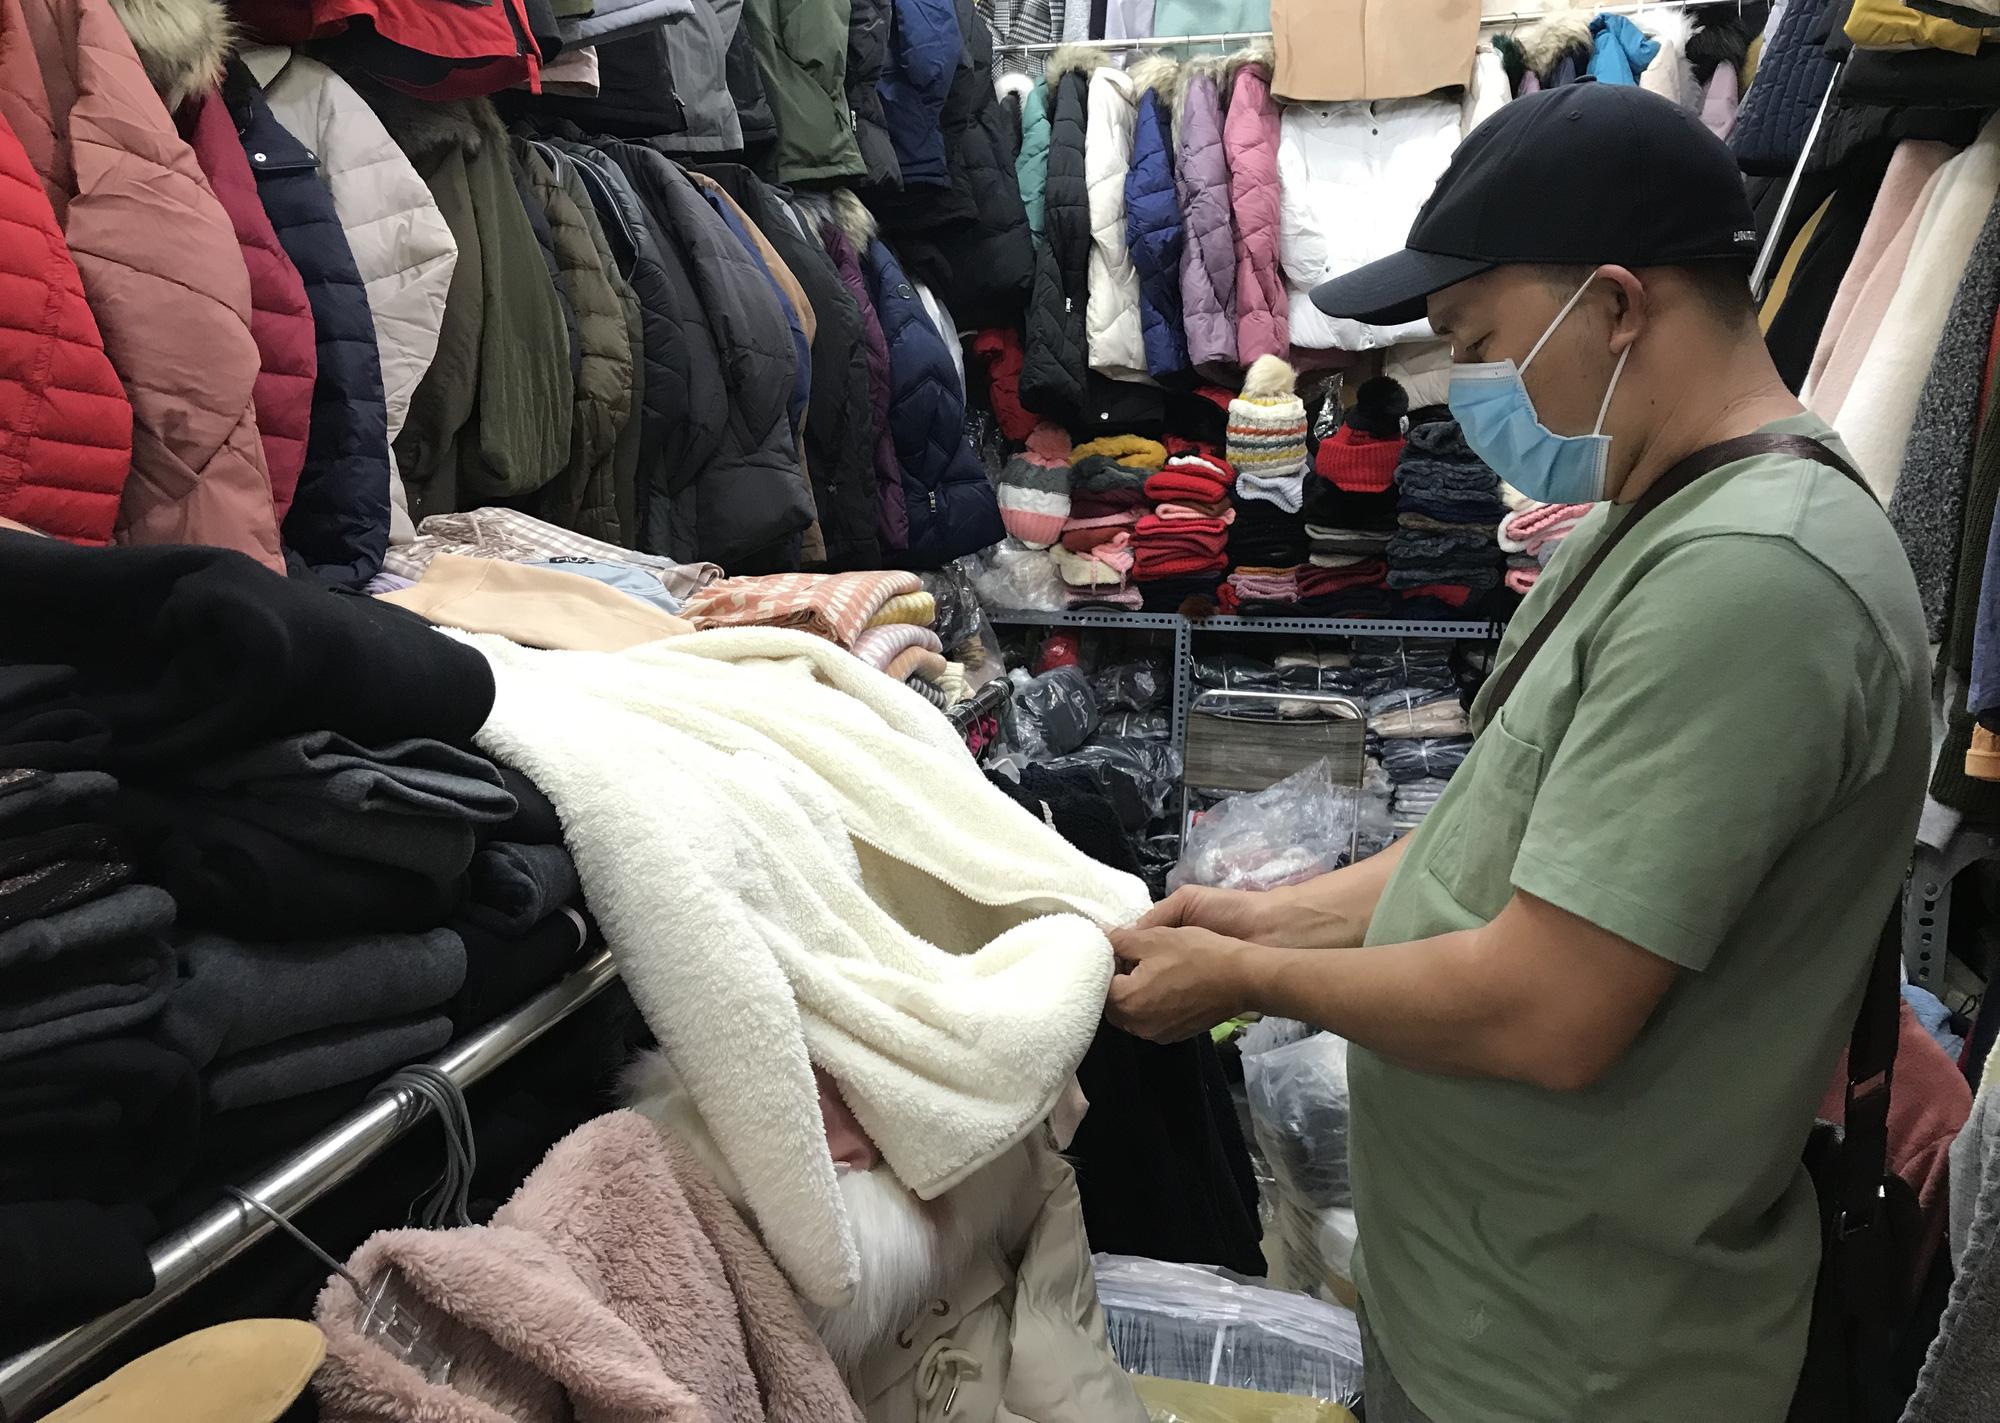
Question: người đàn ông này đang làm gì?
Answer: đang lựa quần áo